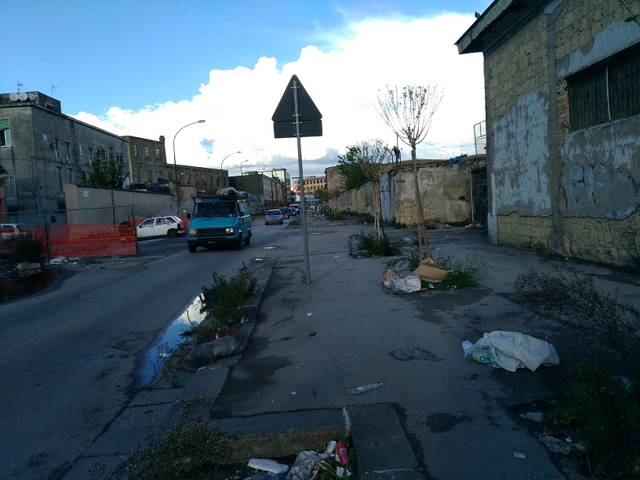
Region: Italy
Coordinates: 40.846, 14.29